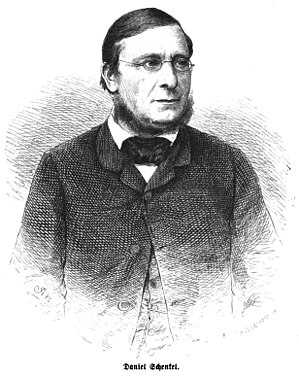
Daniel Schenkel
Daniel Schenkel var en schweizisk protestantisk teolog.